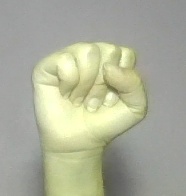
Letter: saad